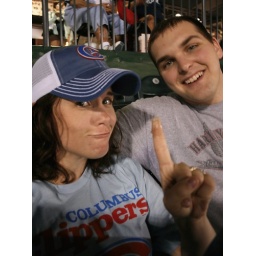
Bradley rolled my finger up in the car window